Kosovo–United States relations

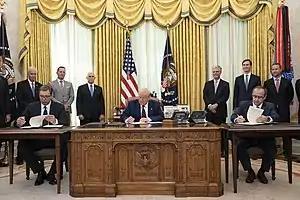
Aleksandar Vučić, President of Serbia (left), Donald Trump, President of the United States (middle), and Avdullah Hoti, Prime Minister of Kosovo (right), signing the 2020 Kosovo and Serbia economic agreements in the White House, September 2020.

On October 4, 2019, U.S. President Donald Trump appointed Richard Grenell as the Special Presidential Envoy for Serbia and Kosovo Peace Negotiations. After months of diplomatic talks, on January 20, 2020, Serbia and Kosovo agreed to restore flights between Belgrade and Pristina for the first time in over 20 years.